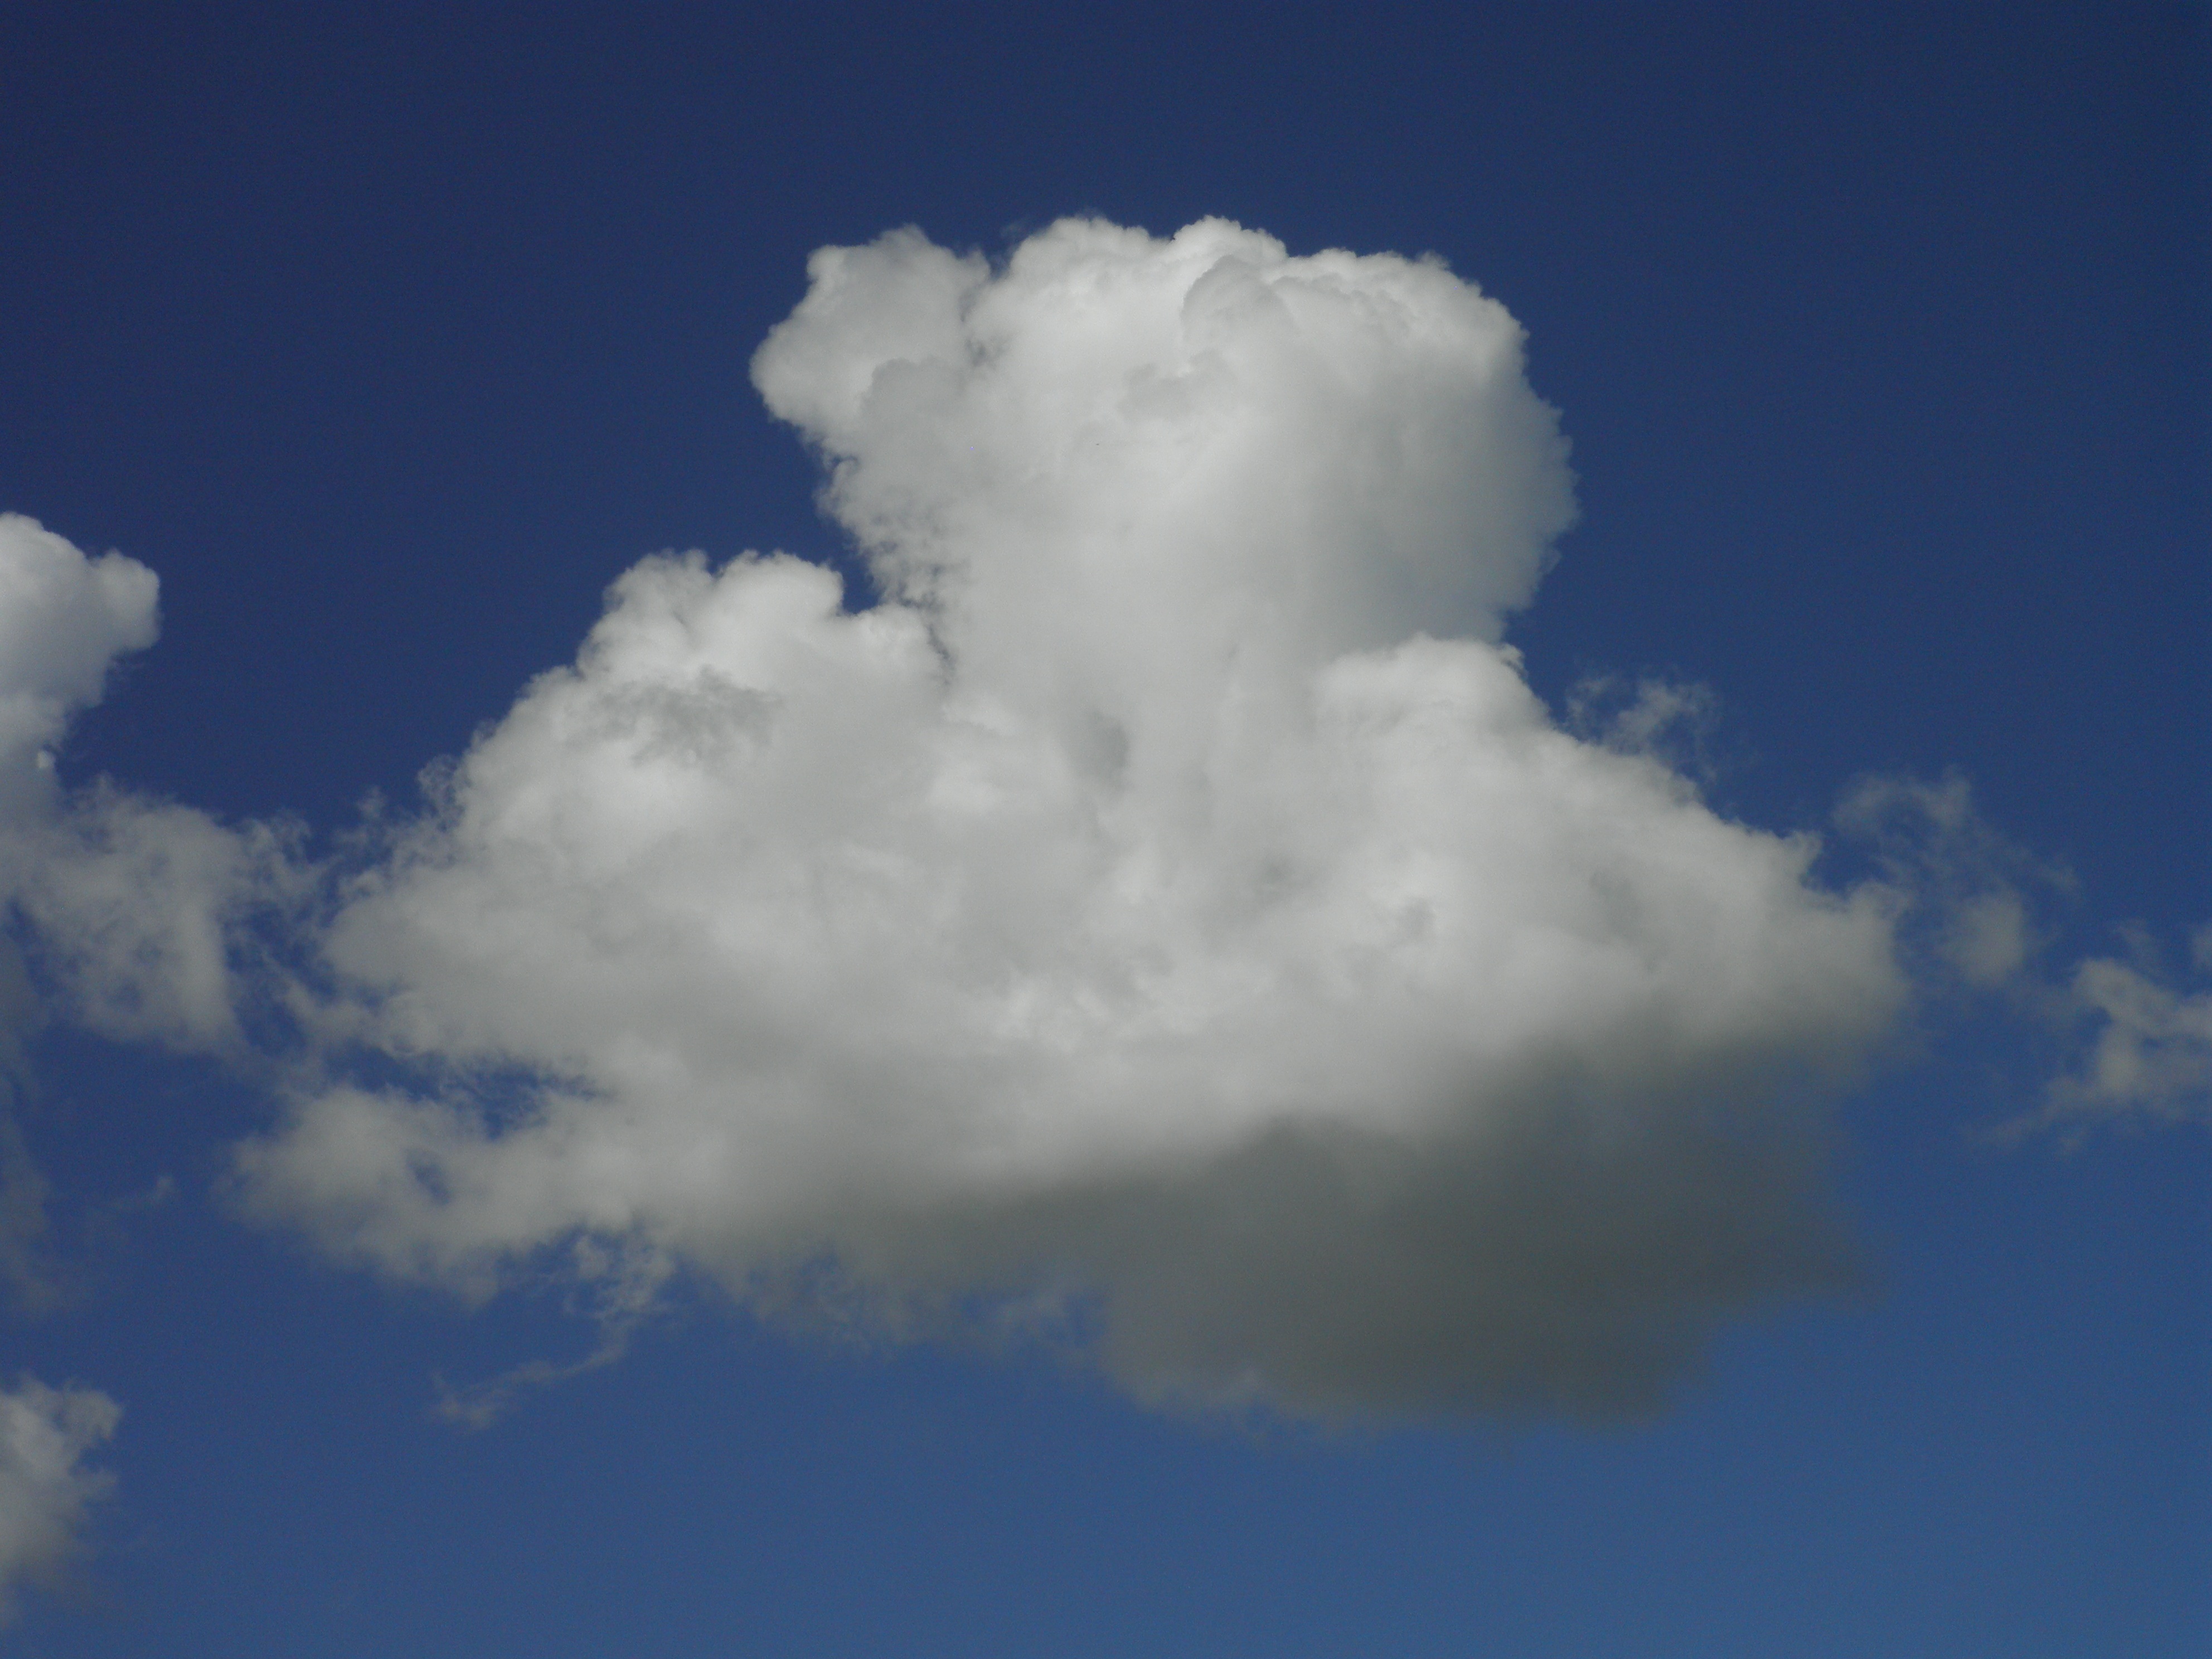
nature, cloud, sky, white, atmosphere, daytime, cumulus, blue, bright, nice weather, light blue, meteorological phenomenon, atmosphere of earth